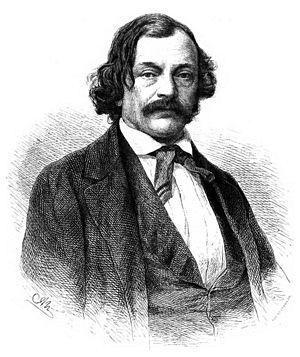
Hermann Marggraff est un écrivain, journaliste et critique littéraire allemand.